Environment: real
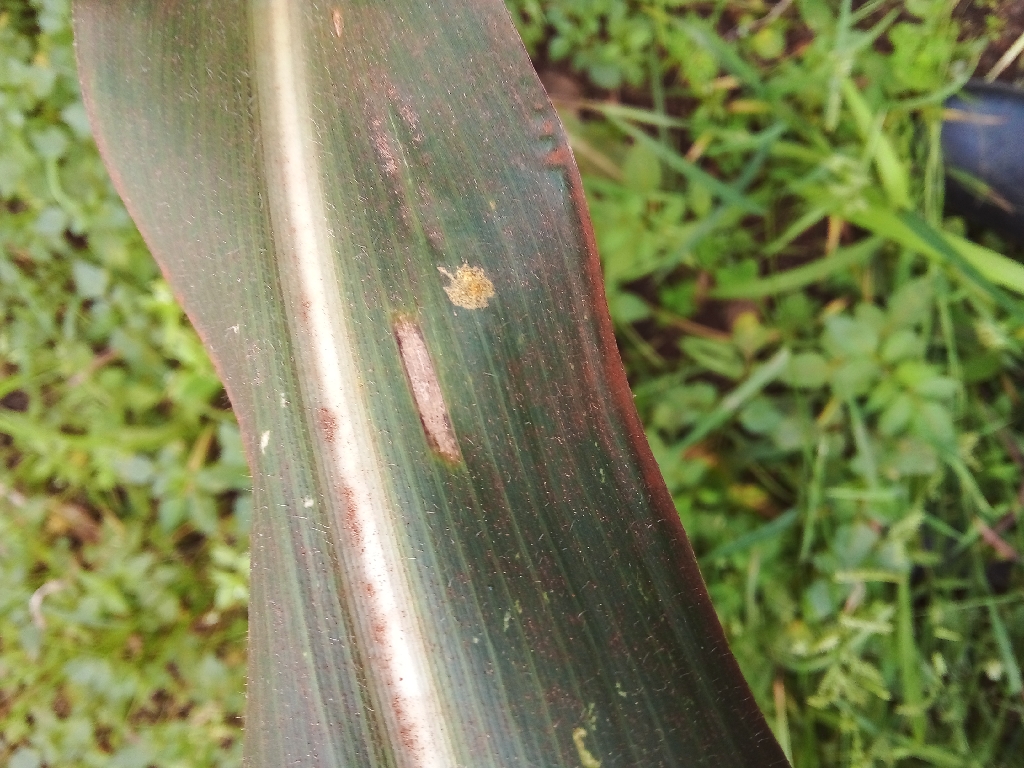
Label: northern_corn_leaf_blight